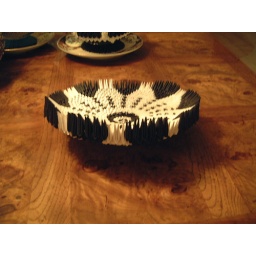
flower bowl base in prog